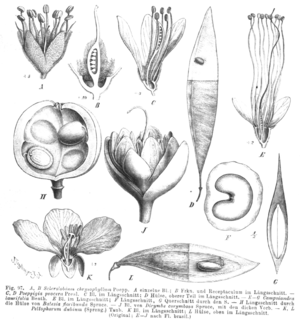
Poeppigia procera est une espèce de plantes dicotylédones de la famille des Fabaceae, sous-famille des Caesalpinioideae, originaire d'Amérique. C'est l'unique espèce acceptée du genre Poeppigia.